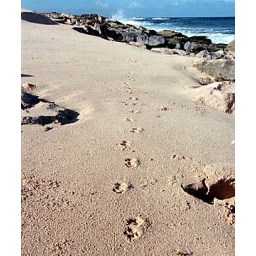
19990513 CTY Animal footprints in the sand on the beach on the island of Niihau. SB Photo by Ken Sakamoto